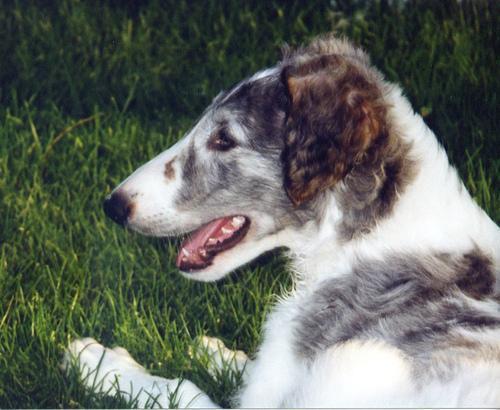
borzoi